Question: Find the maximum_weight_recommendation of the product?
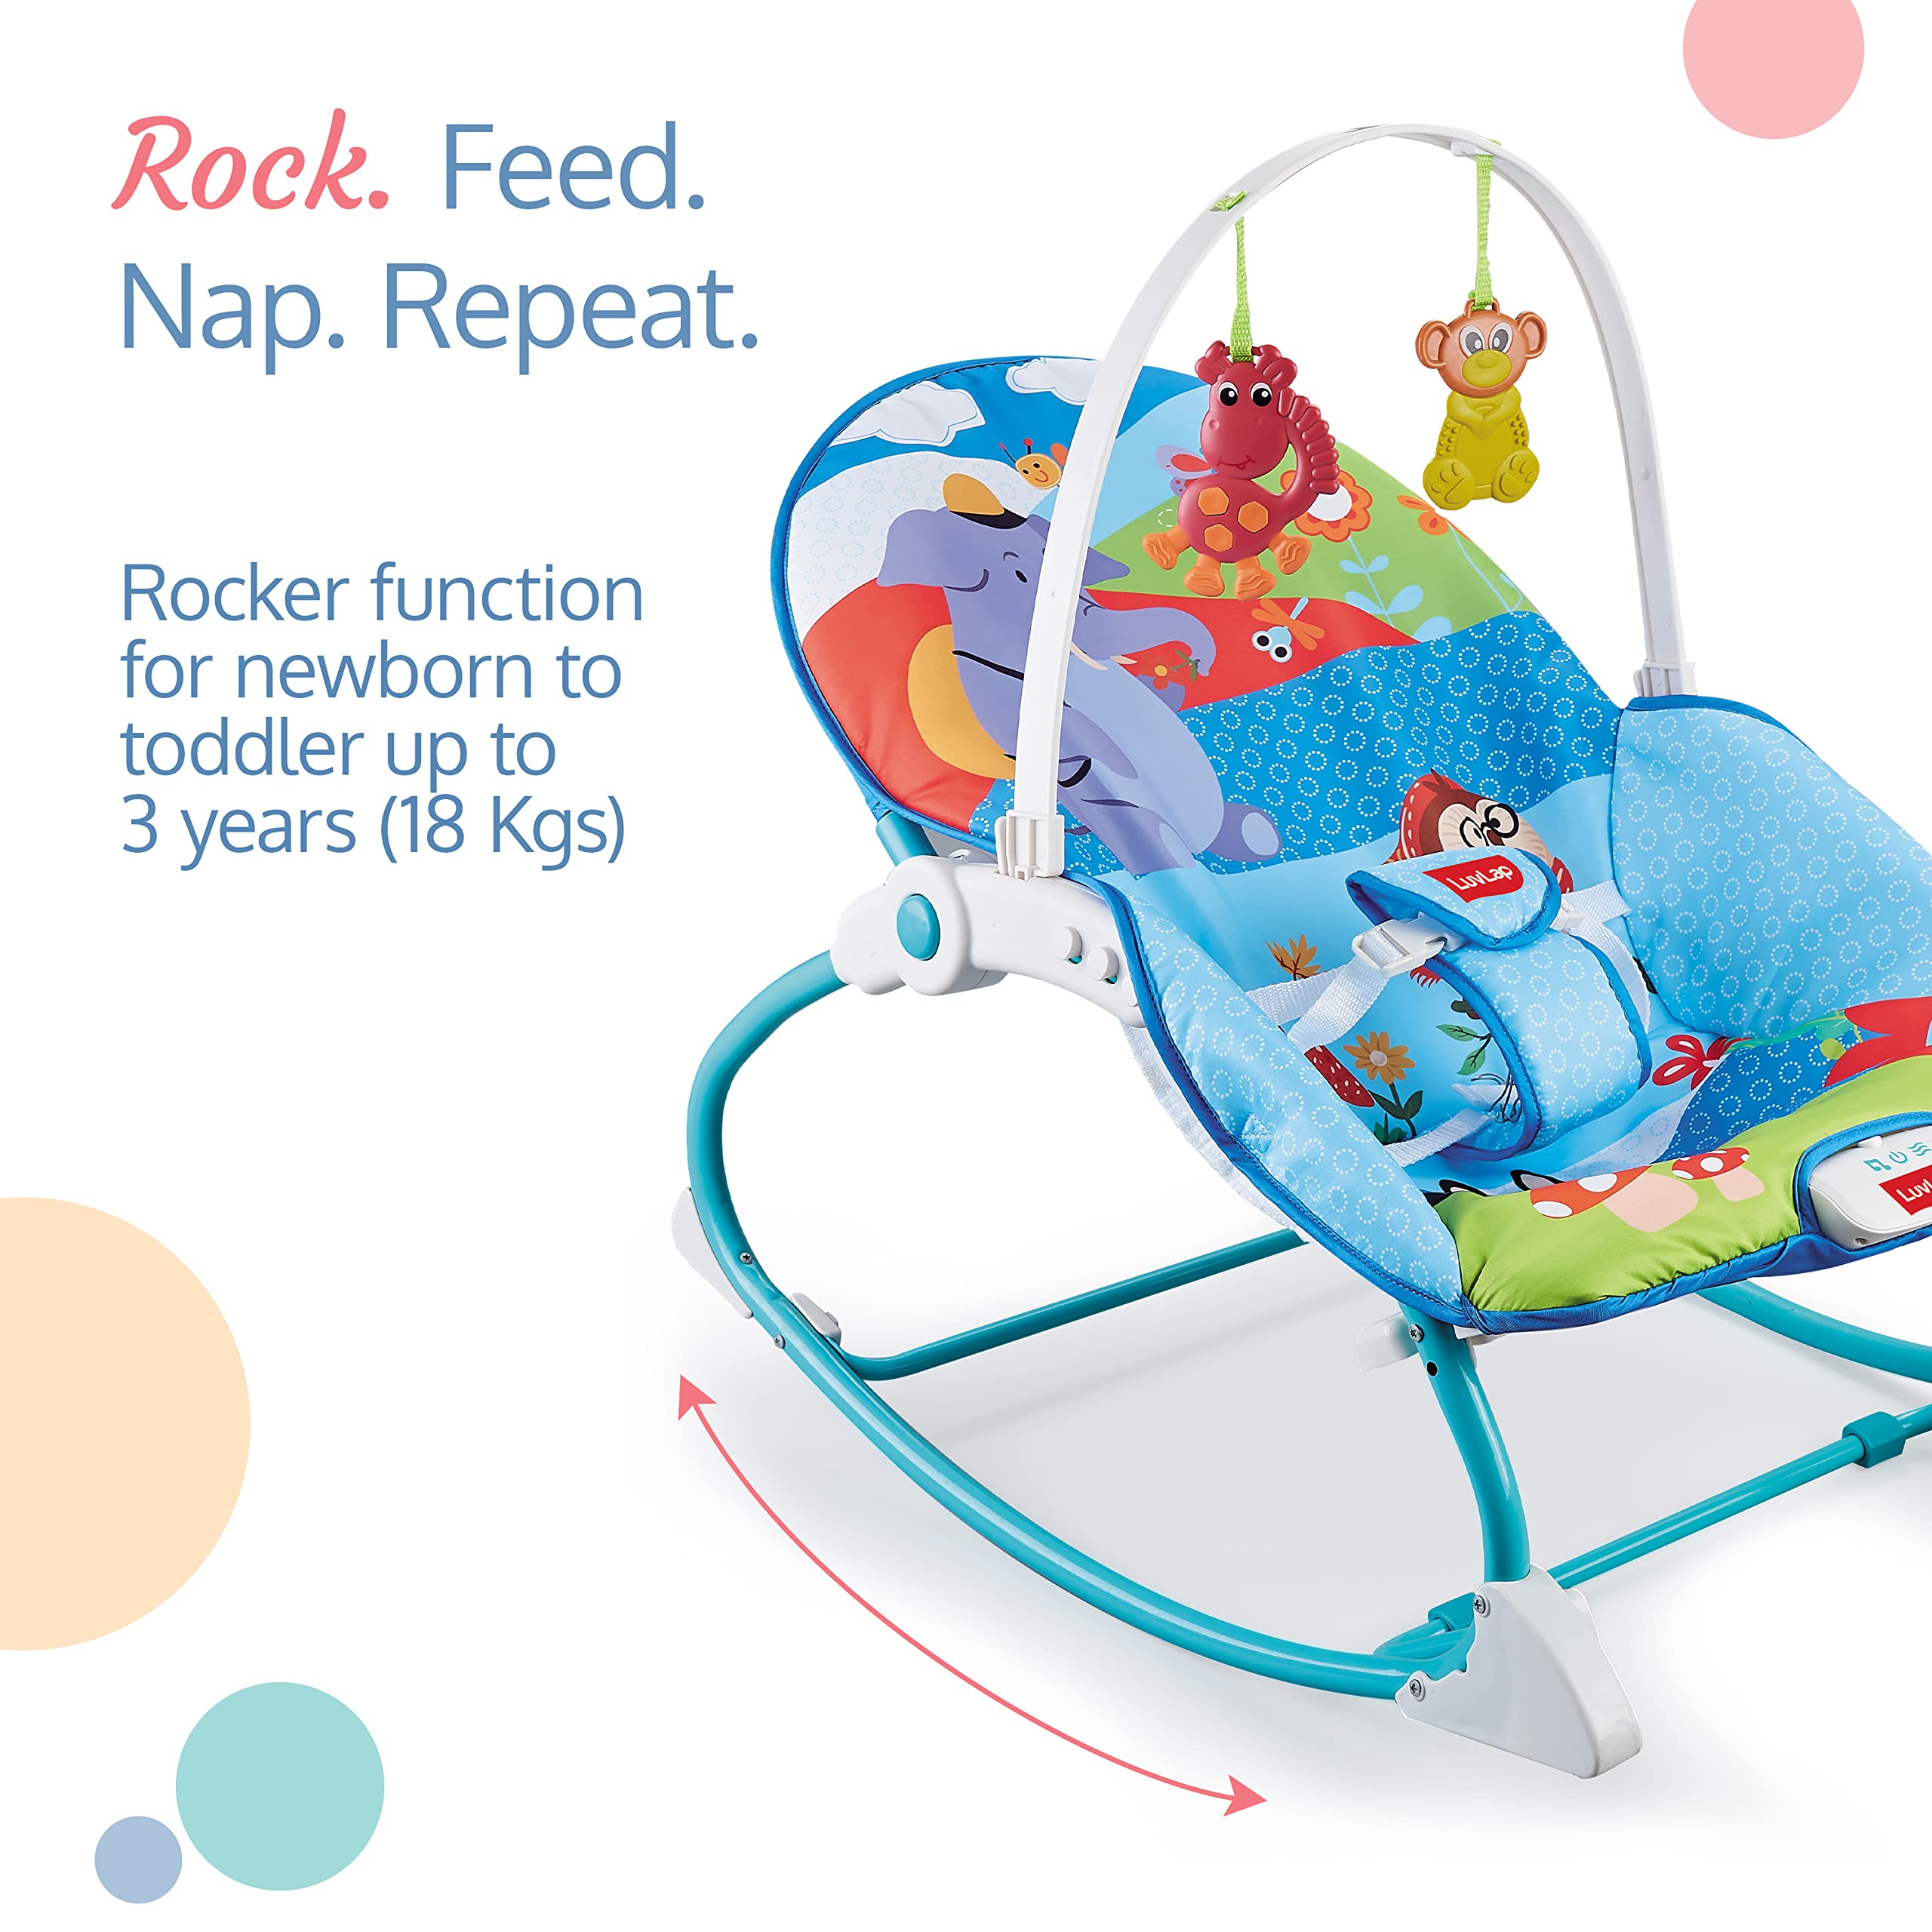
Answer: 18 kilogram